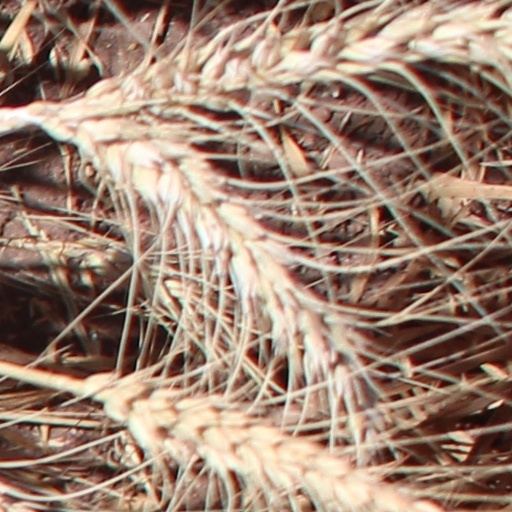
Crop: wheat